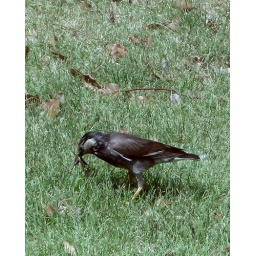
Commemorating the first non-crow/pidgeon/sparrow bird spotted in Japan.